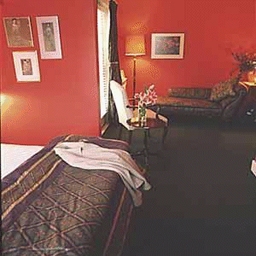
Room type: bedroom